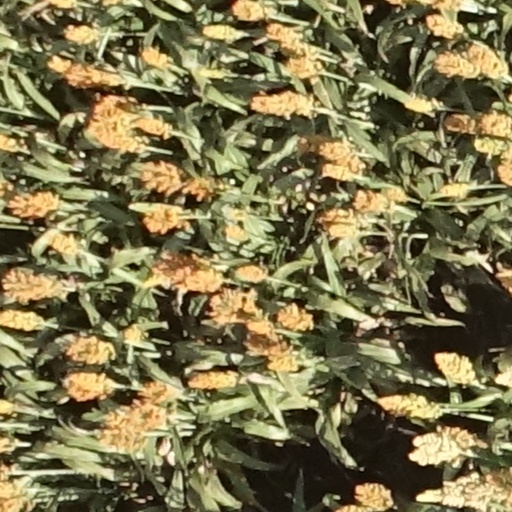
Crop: sorghum